Sam Hunt

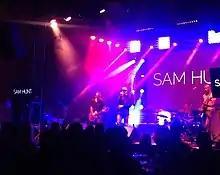
Sam Hunt in concert in 2014

In January 2014, it was confirmed that he had signed a recording contract with MCA Nashville. On August 12, 2014, he released "X2C", a four-song EP, intended as a preview of his debut studio album. The EP debuted at number 36 on the US "Billboard" 200 and number five on the "Billboard" Top Country Albums chart, selling 8,000 copies in its first week.